Slender sheartail

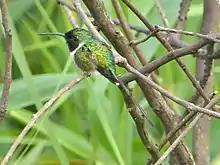
Male

The male slender sheartail is long and weighs about . Females are long and weigh about . Both sexes have a long, decurved, black bill and a white spot behind the eye. The male's head, upperparts, and sides of the belly are green. Its gorget is pinkish purple and the chest and center of the belly white. The very long tail is deeply forked. The central pair of feathers are green and the others blackish. The female's upperparts are green and the underparts cinnamon-buff. It has a blackish stripe through the eye. Its tail is much shorter and less forked than the male's; its central pair of feathers are green and the others cinnamon with a wide black band near the tip and white tips.